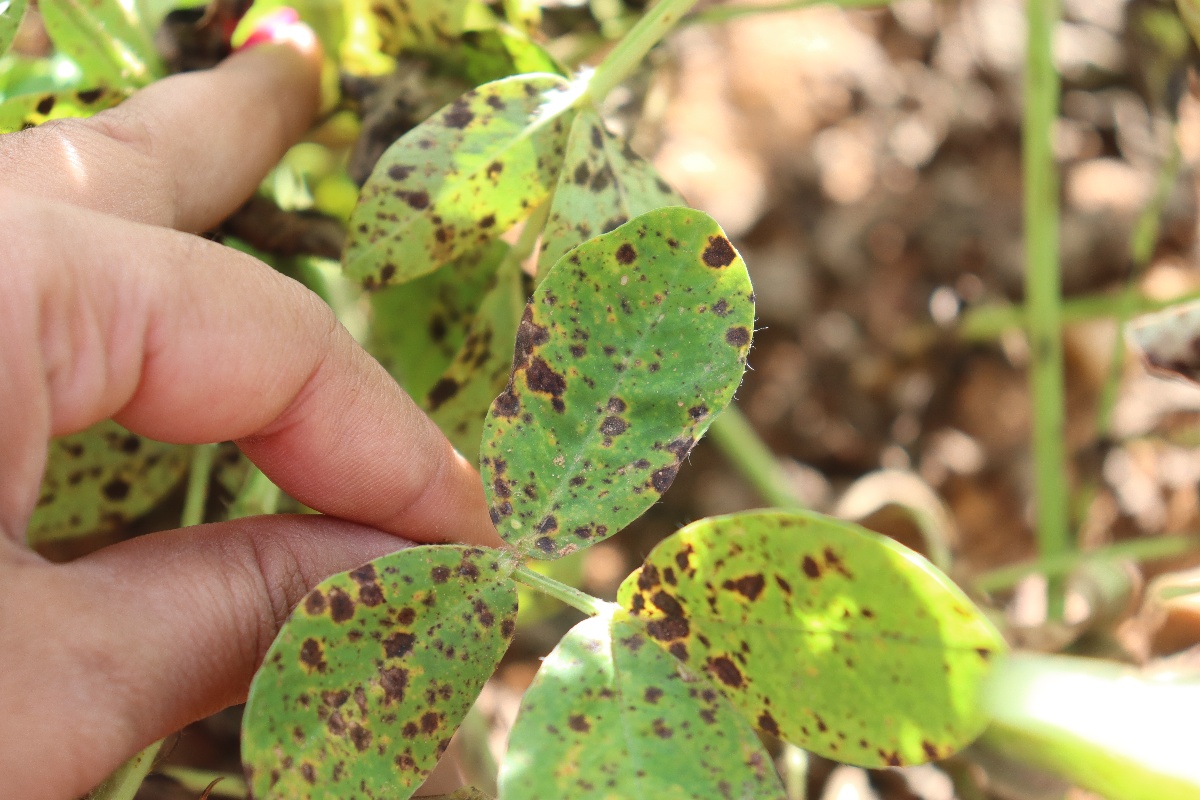
Label: late leaf spot